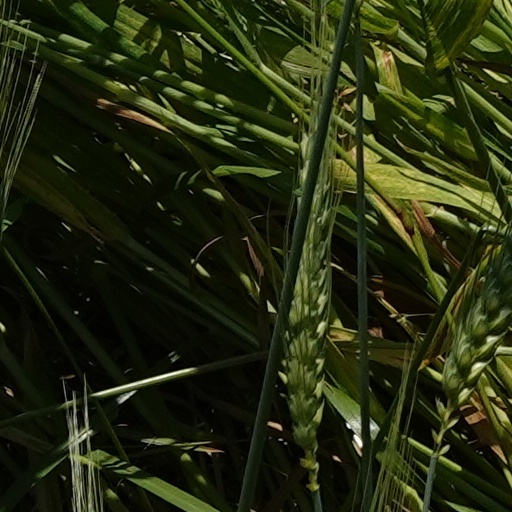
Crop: wheat